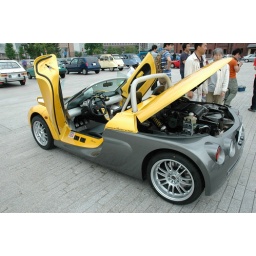
Scenery of event of French car &amp;quot;French French 2008&amp;quot; held in Yokohama red brick warehouse on June 28.